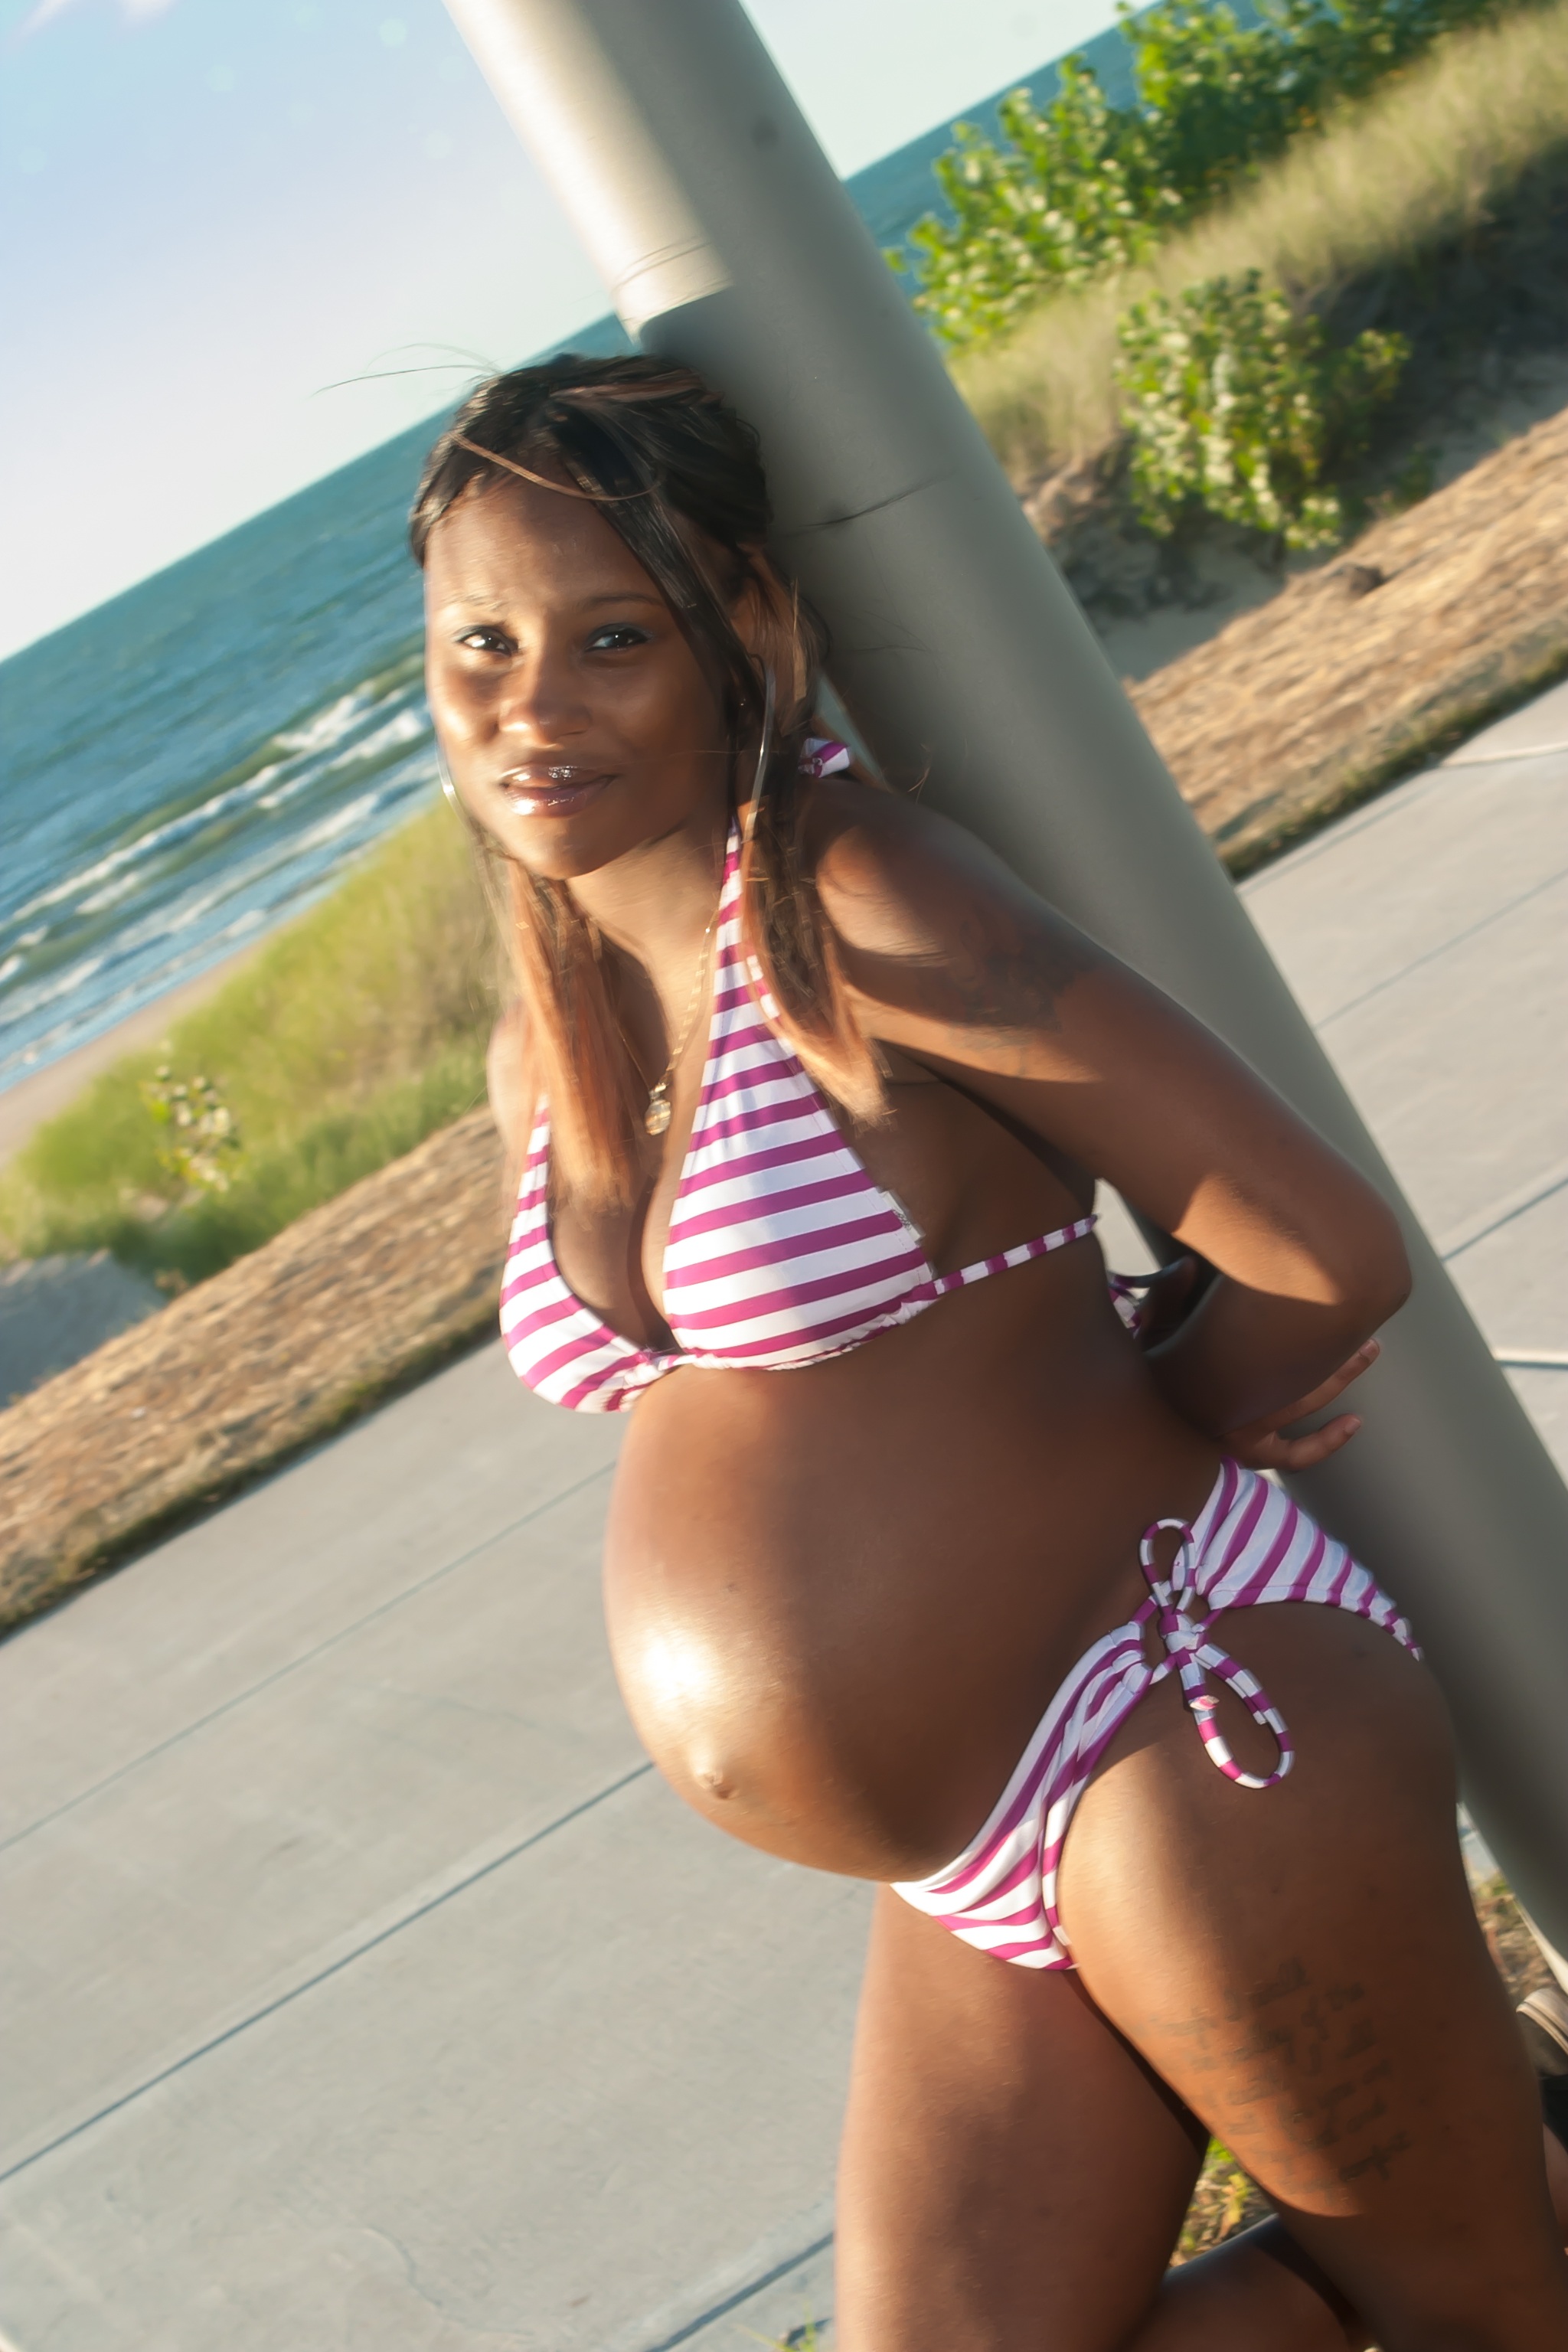
girl, woman, female, leg, love, model, clothing, baby, muscle, swimwear, pregnancy, motherhood, maternity, human body, mother, happy, thigh, pregnant, belly, beauty, expecting, stomach, expectant, bump, photo shoot, tummy, sun tanning